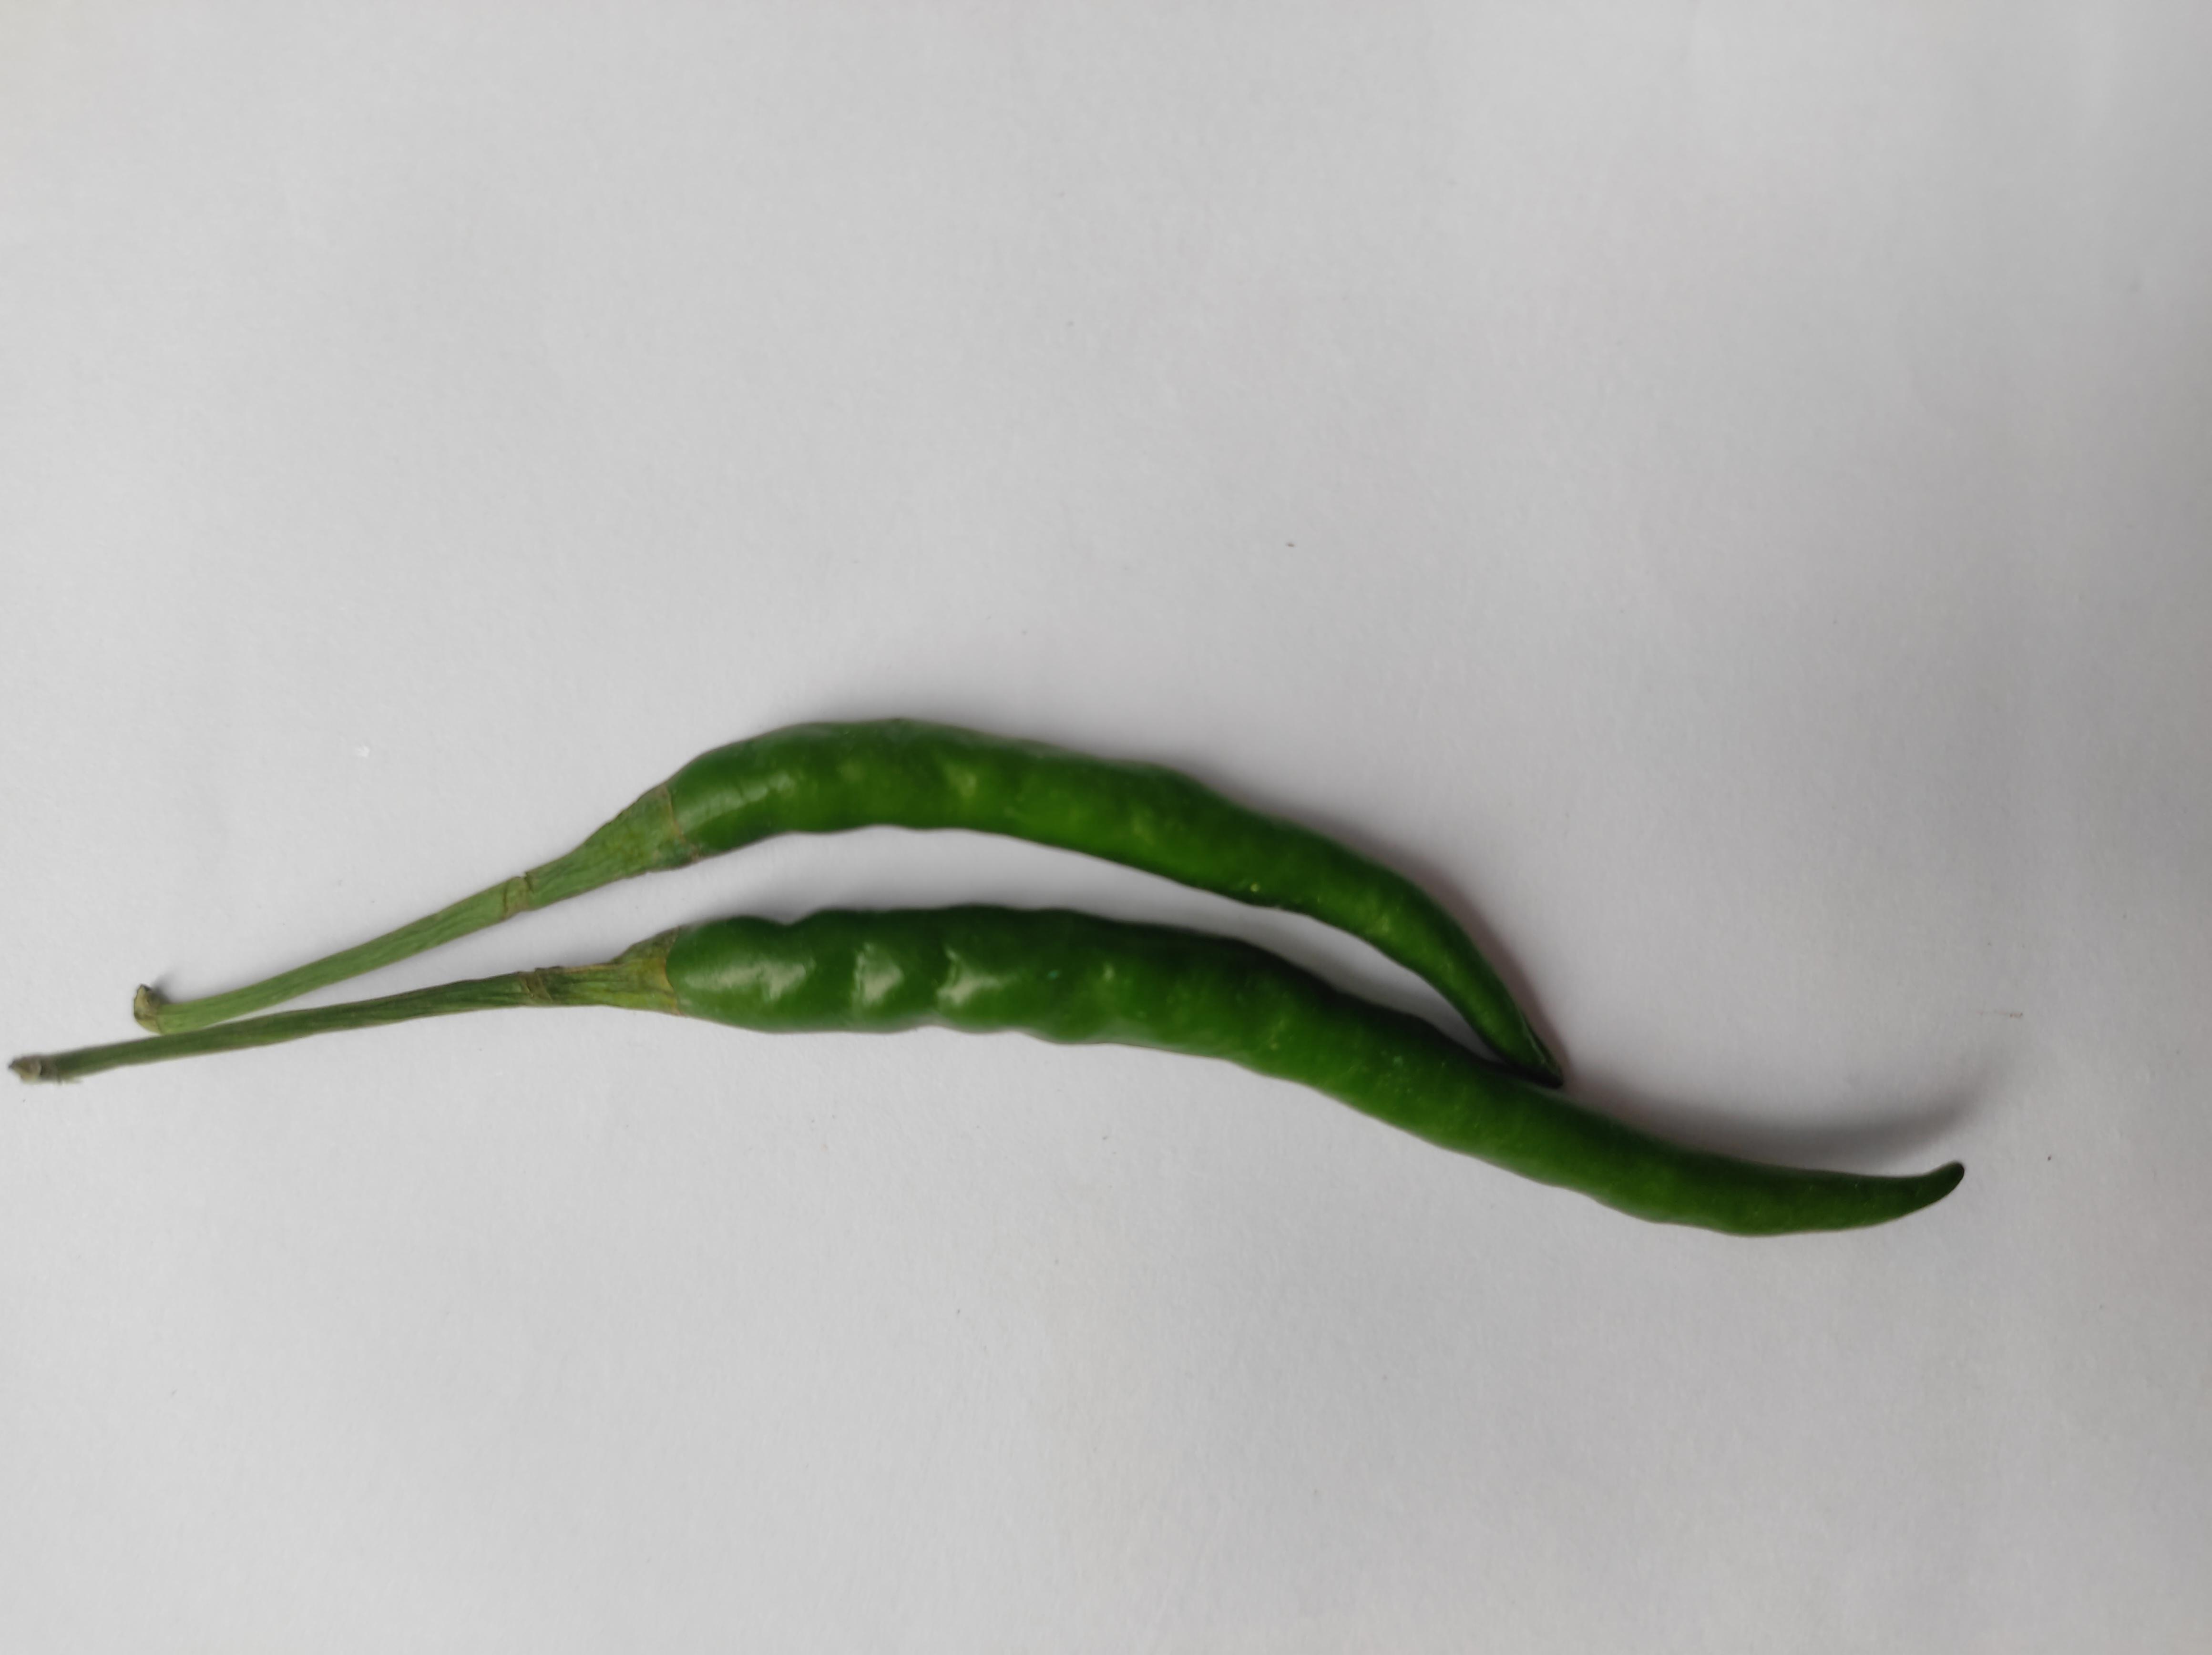
Label: Green Chili